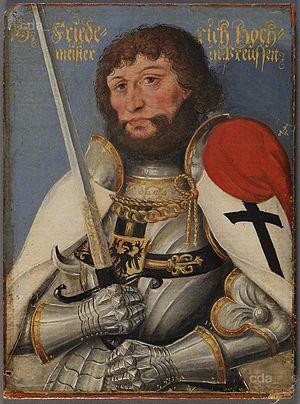
Frédéric de Saxe, ou Frédéric de Wettin, fut de 1498 à 1510 le 36ᵉ Grand maître de l’ordre Teutonique. Ses réformes profondes de l'État teutonique préparèrent la Prusse-Orientale à devenir un duché souverain.